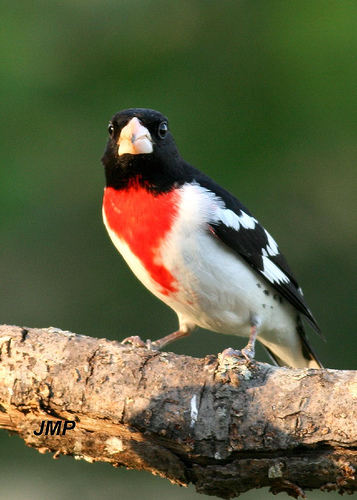
this bird has a black crown with a thick white bill, it has a red mark on its breast and it's belly is white.
this is a bird with a white belly, red breast and a black head.
this bird has a red, white chest with a solid black head and black and white wings.
this bird is white, black, and red in color with a large white beak, and black eye rings.
this bird is white and black with red and has a long, pointy beak.
a black, white, and red bird with a curved white beak.
yellow thick pointed beak, red breast, black head, throat and back, black wings and white wingbars.
the bird has a black back, red throat and short bill.
this bird has a bright red belly and throat, and a solid black head.
a red, black and white bird with a striped wing, short legs, a long tail, black head, and a downward curved beak.
Species: Rose Breasted Grosbeak